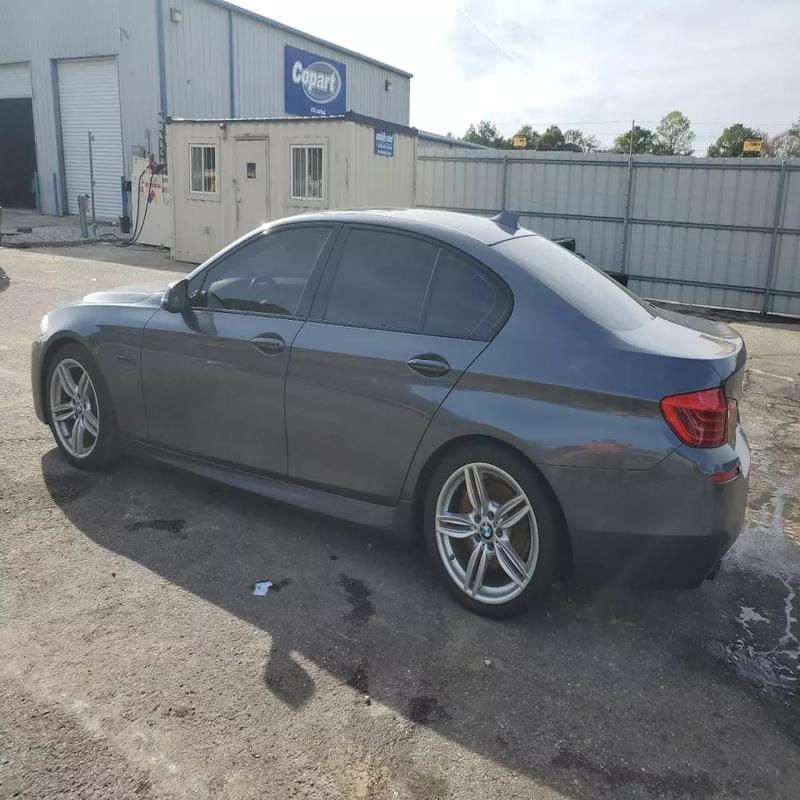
Aucun dommage détecté.
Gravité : aucun